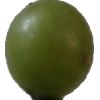
Label: grape